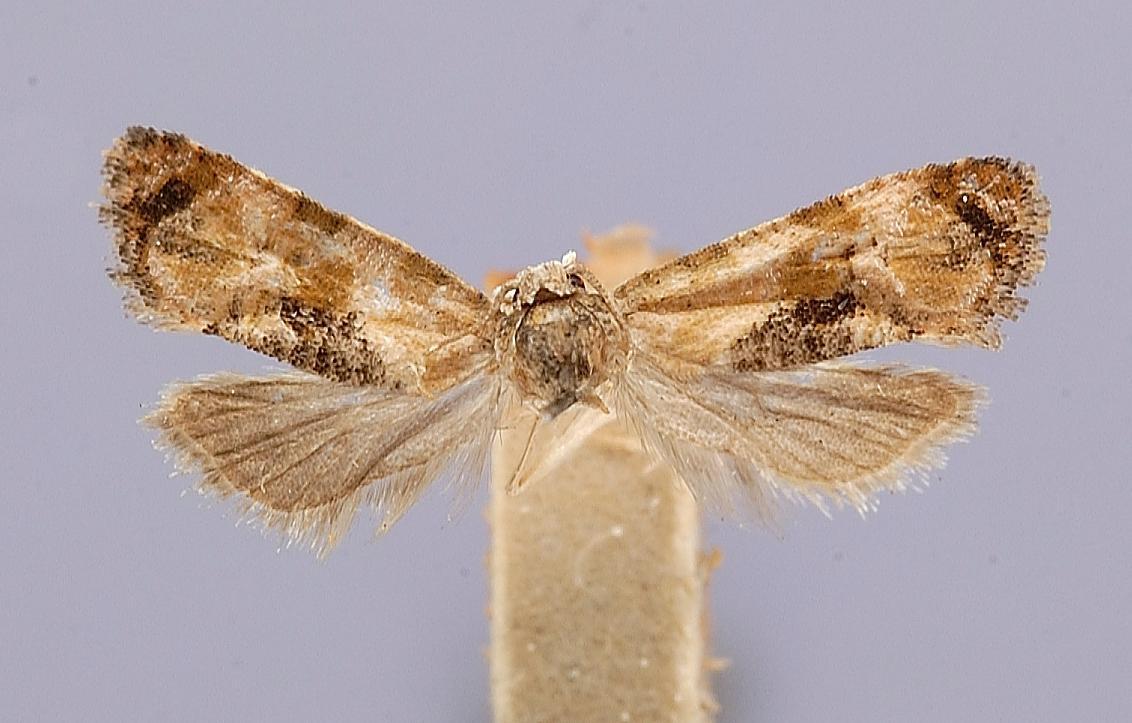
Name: Phalonia gunniana
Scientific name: Phalonia gunniana Busck, 1907
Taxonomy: Animalia, Arthropoda, Insecta, Lepidoptera, Tortricidae
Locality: Plummers Island, Montgomery, Maryland, United States
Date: Sep 1903